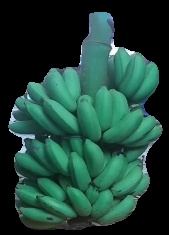
Variety: elakki-bale
Grade: grade2